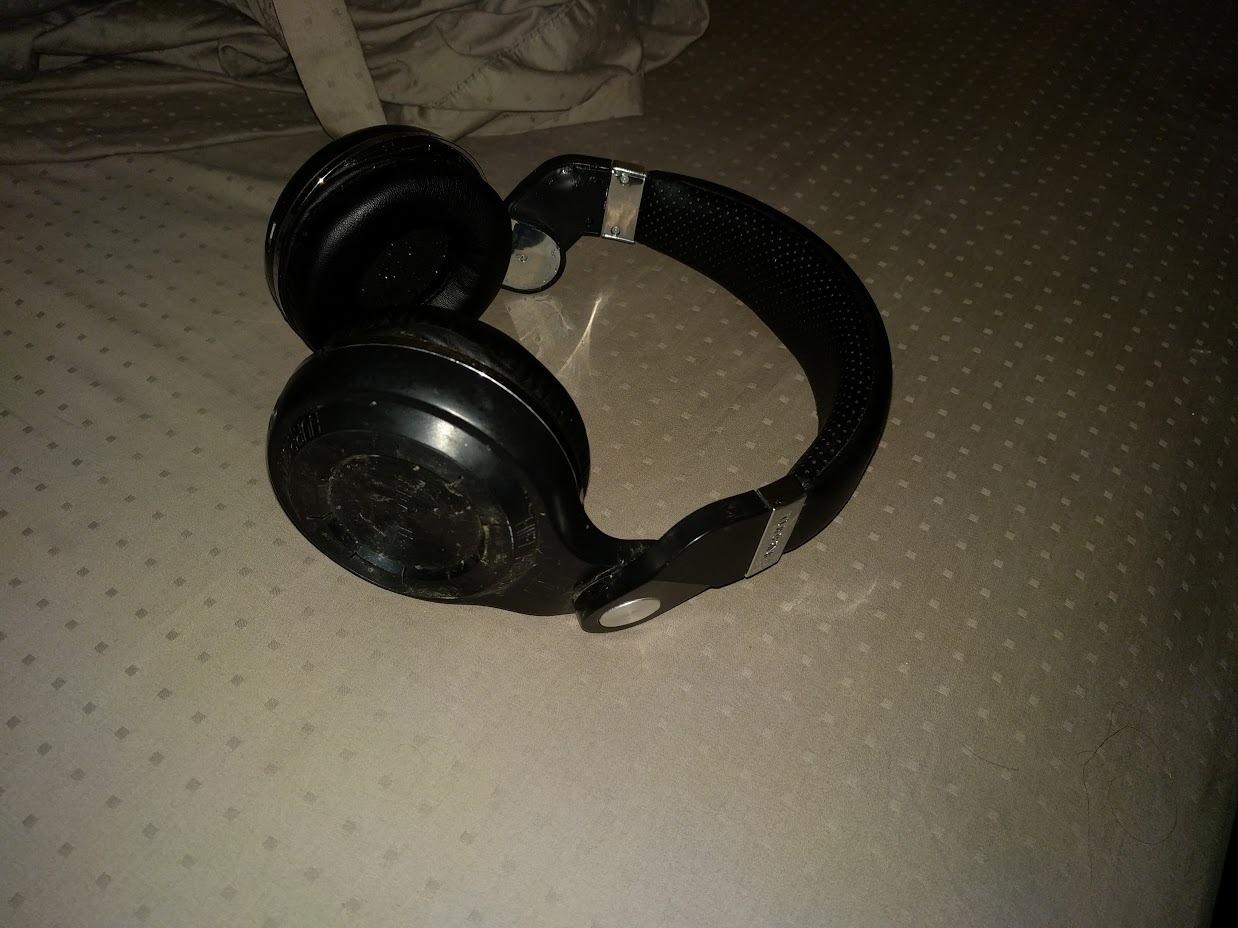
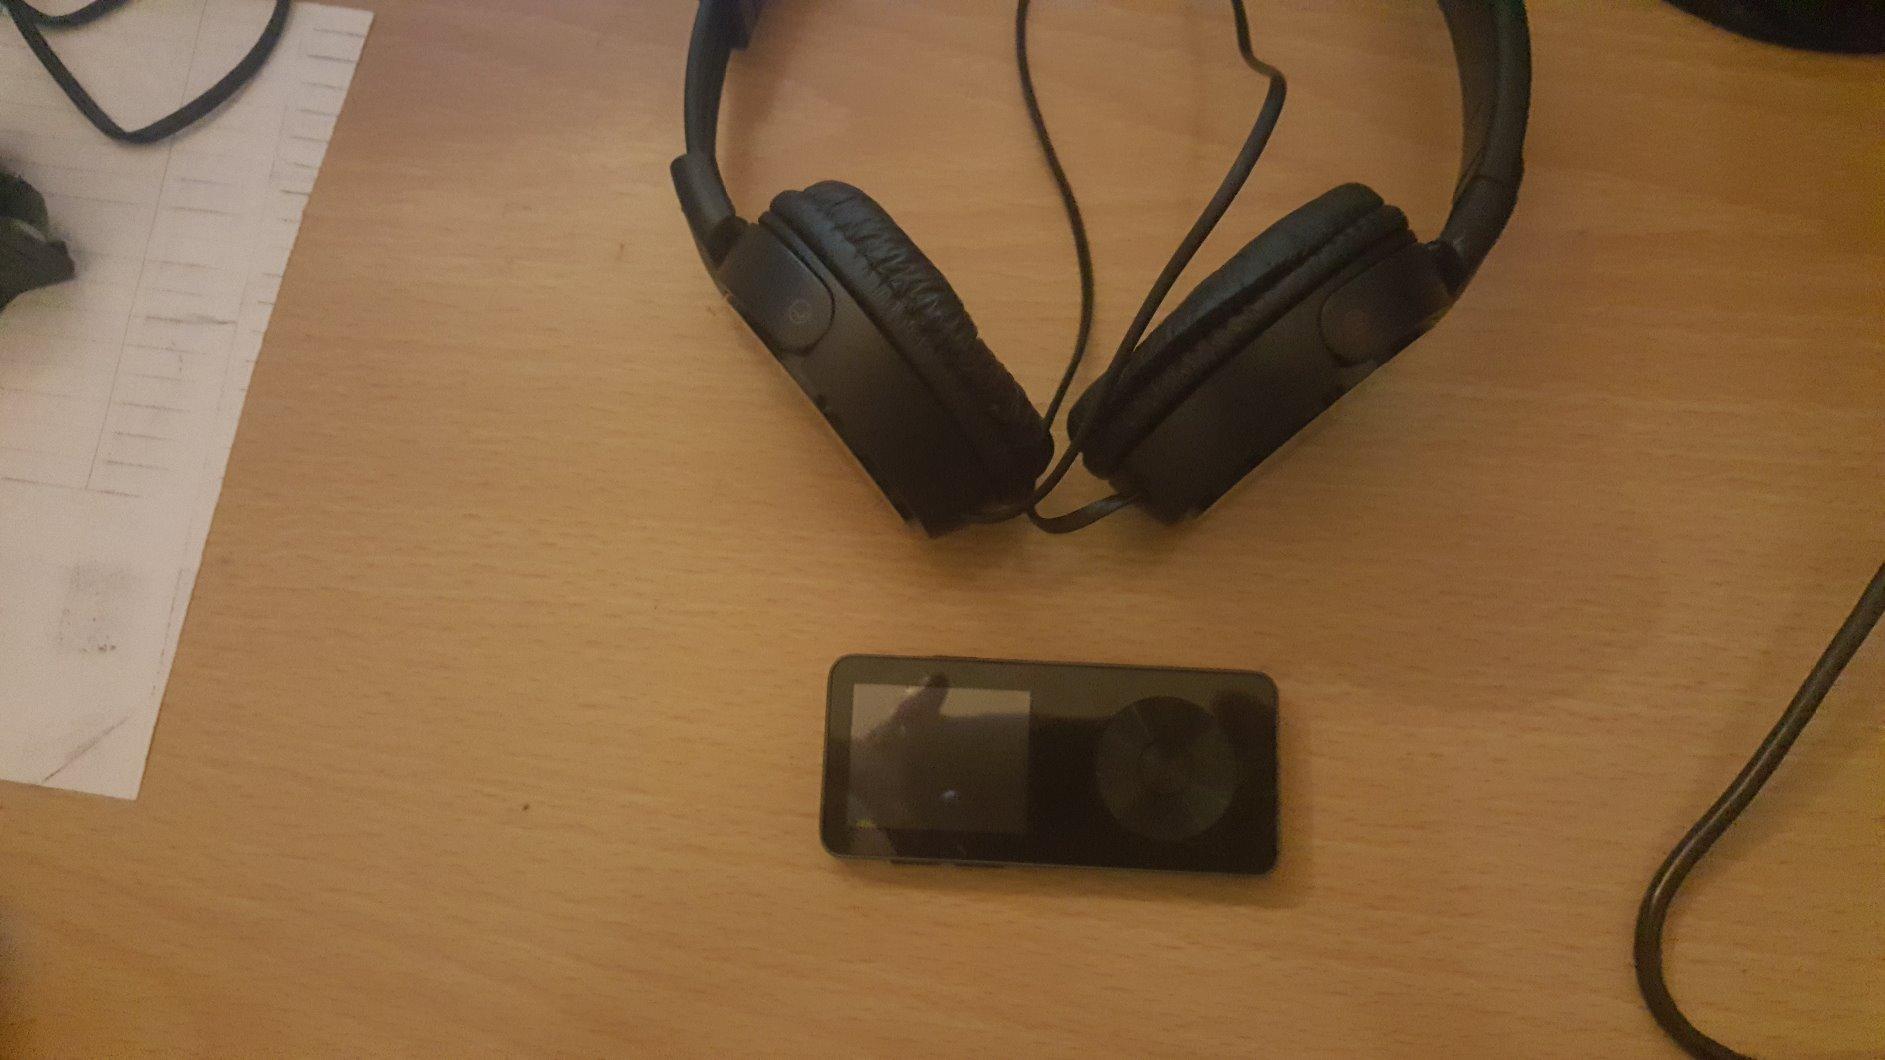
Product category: headphones
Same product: no